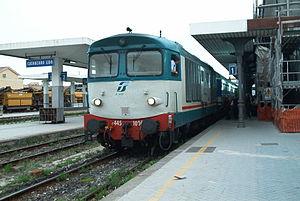
Les Locomotives D.445 sont les locomotives diesel-électriques les plus récentes et puissantes du parc roulant des Ferrovie dello Stato. Les FS en ont commandé 150 exemplaires en trois séries. Le réseau italien étant électrifié quasiment à 100%, les FS n'ont plus commandé ce type de matériel depuis 1988, date de la dernière livraison. Elles sont toujours en service en 2014.